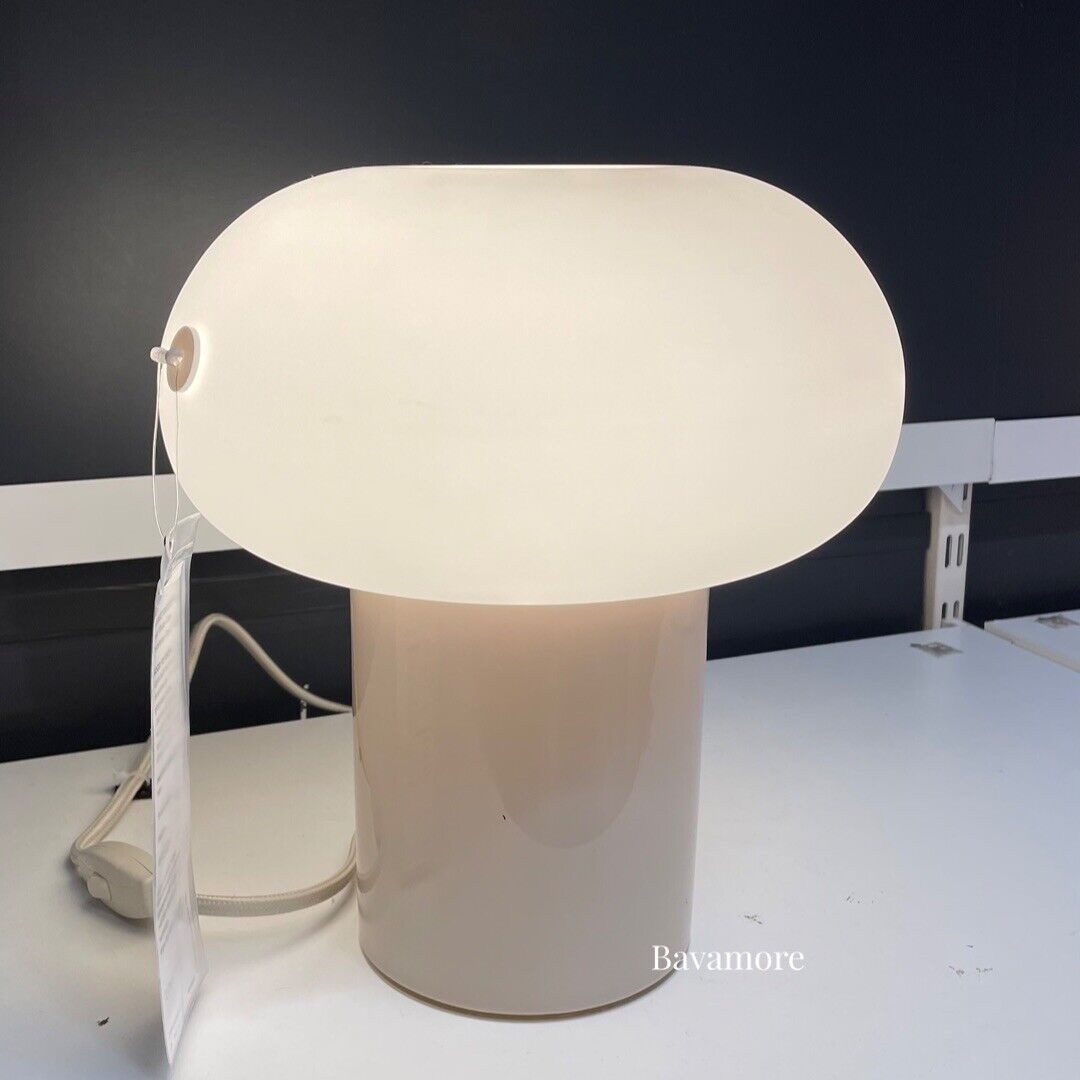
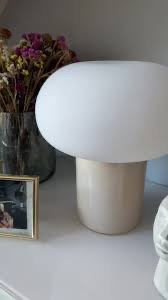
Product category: misc
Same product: yes